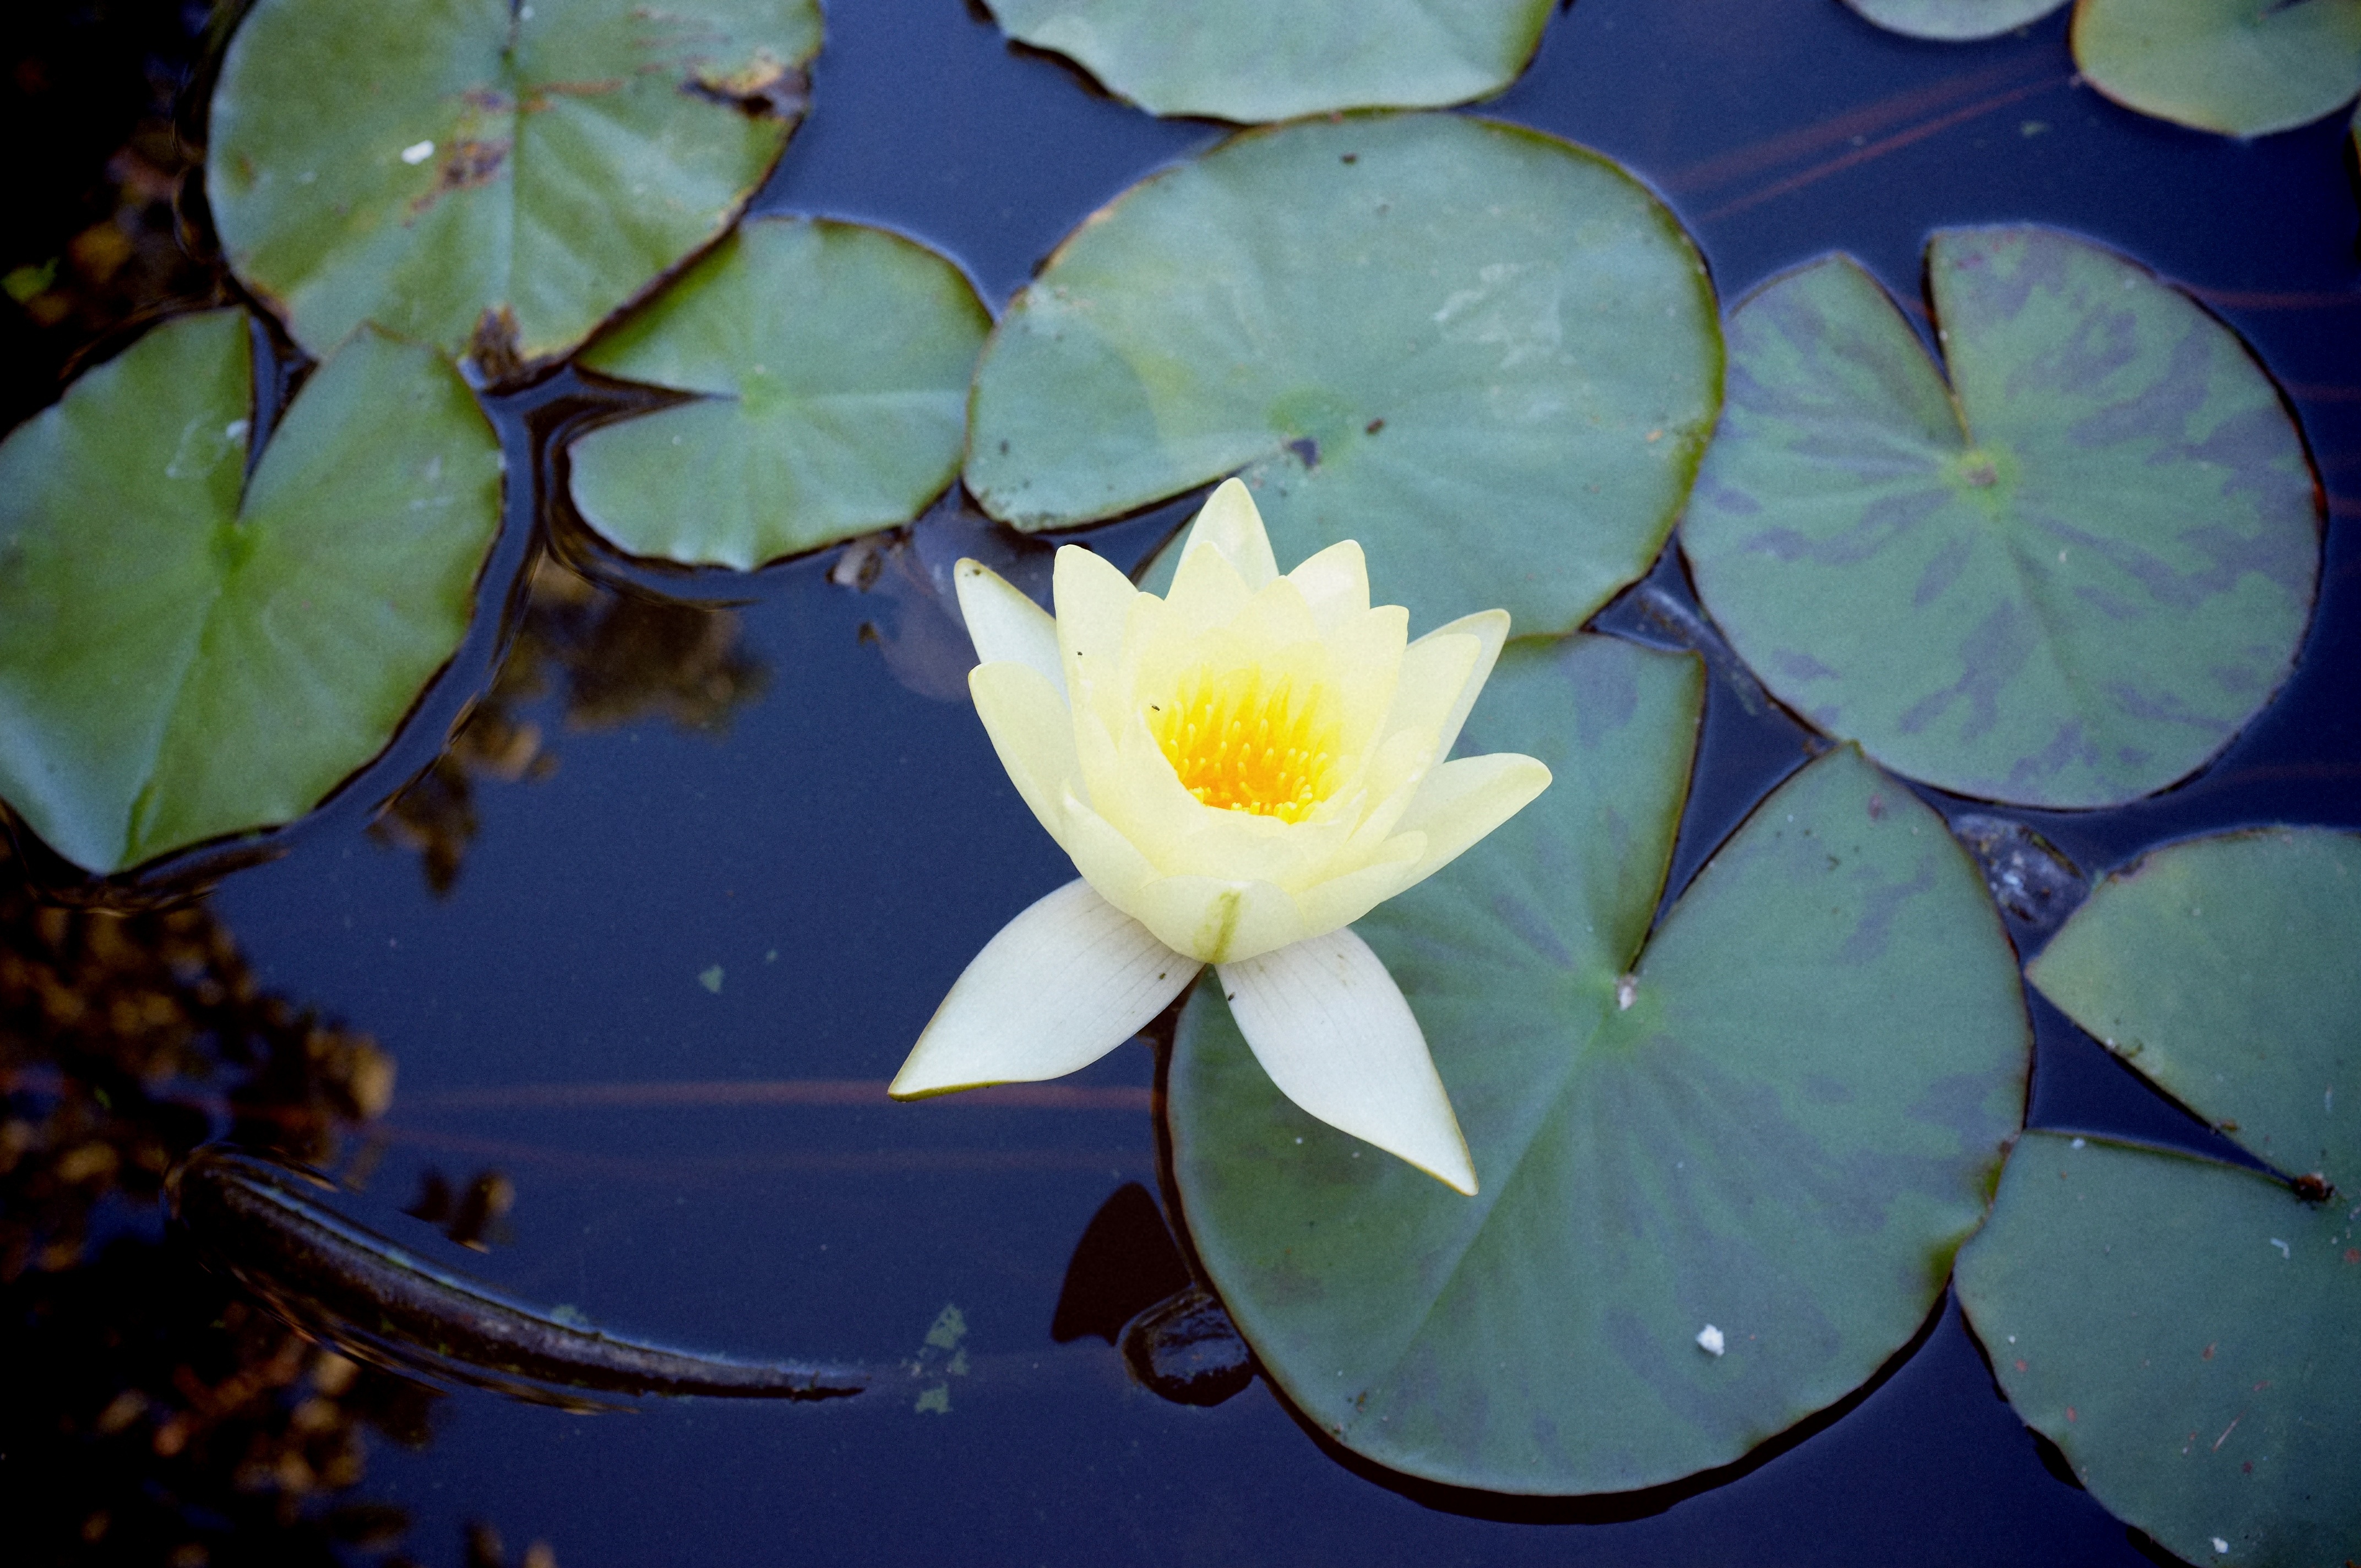
nature, blossom, plant, leaf, flower, petal, green, botany, blue, yellow, aquatic plant, flora, lotus, macro photography, flowering plant, land plant